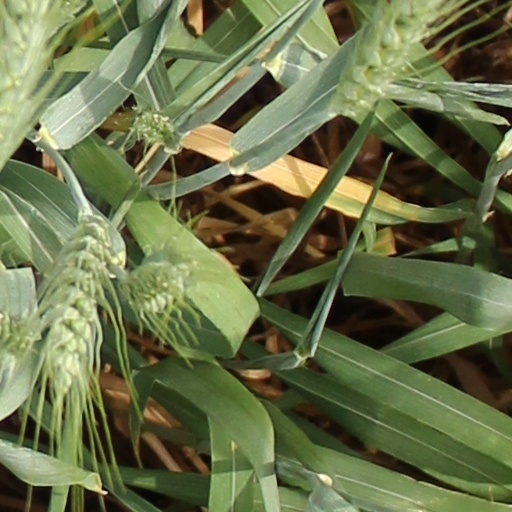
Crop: wheat